Oldsmobile Cutlass

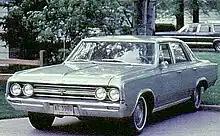
1964 Oldsmobile F-85 four-door sedan

The new intermediate F-85 now rode a conventional body-on-frame chassis with a perimeter frame which it shared with the newly introduced "A-body" Chevrolet Chevelle, and upgraded Buick Special and Pontiac Tempest. Wheelbase grew to , overall length to , and weight by more than . Both the aluminum V8 and the Roto Hydramatic were discontinued in favor of a new cast-iron small-block V8 of displacement and an optional two-speed Jetaway automatic transmission with variable-pitch stator. Buick's V6 was the standard engine. It was the first time that Oldsmobile used a six-cylinder engine since the Oldsmobile Seventy Six was discontinued in 1950 while it was sourced from a different GM Division.